1997 Central Texas tornado outbreak

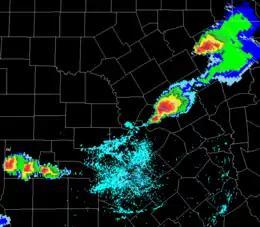
WSR-88D radar imagery of storms across Central Texas at on May 27, 1997

A deadly tornado outbreak occurred in Central Texas during the afternoon and evening of May 27, 1997, in conjunction with a southwestward-moving cluster of supercell thunderstorms. These storms produced 20 tornadoes, mainly along the Interstate 35 corridor from northeast of Waco to north of San Antonio. The strongest tornado was an F5 tornado that leveled parts of Jarrell, killing 27 people and injuring 12 others. Overall, 30 people were killed and 33 others were hospitalized by the severe weather.